Peter Maurin

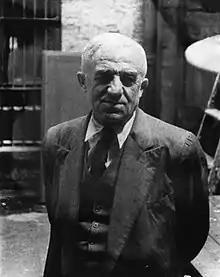
Maurin in front of one of the first Catholic Worker houses

Peter Maurin (May 9, 1877 – May 15, 1949) was a French Catholic social activist, theologian, and De La Salle Brother who founded the Catholic Worker Movement in 1933 with Dorothy Day.